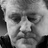
Emotion: sad